Alberto Puig

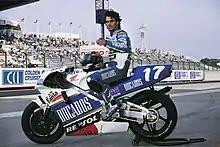
Puig, sitting on his Honda at the 1994 Japanese Grand Prix

Puig had his best year in 1994, when he finished in fifth place in the 500 cc class. In 1995, Puig became the first Spanish competitor to win his home nation's 500 cc Grand Prix when he won the 1995 Spanish Grand Prix. He then scored two more podium results to place himself in third place in the world championship, before he crashed heavily during practice for the 1995 French Grand Prix and broke his left leg, ending his season prematurely. He returned in 1996 but his injuries hindered his progress and he decided to retire at the end of the 1997 season at the age of 30.